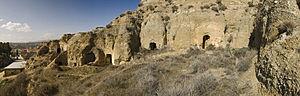
Purullena est une commune de la communauté autonome d'Andalousie, dans la province de Grenade, en Espagne.
L'habitat troglodytique est, depuis la Préhistoire, une architecture, rudimentaire ou somptueuse, présente dans différentes traditions consistant à aménager des habitats souterrains ou creusés dans le rocher à flanc de montagne. Les maisons troglodytiques sont généralement creusées dans des roches sédimentaires ou volcaniques sous tous les climats. De l'abri sous roche au château ou à la cité souterraine, cette architecture a une fonction d'habitat temporaire ou permanent mais revêt traditionnellement d'autres usages domestiques ou agricoles et également, assez souvent, une fonction religieuse dans de multiples sociétés.